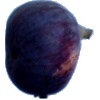
Label: Fig 1